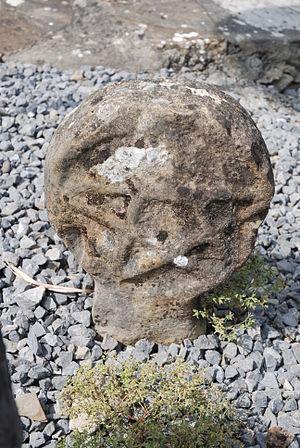
Stèles basques à Arhansus
Arhansus est une commune française, située dans le département des Pyrénées-Atlantiques en région Nouvelle-Aquitaine.